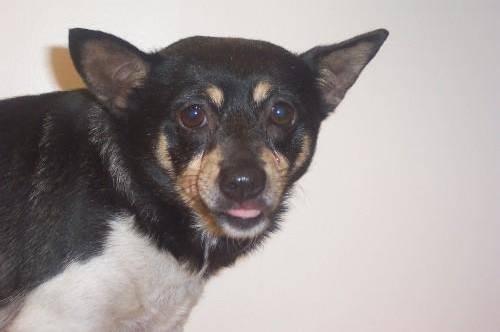
dog